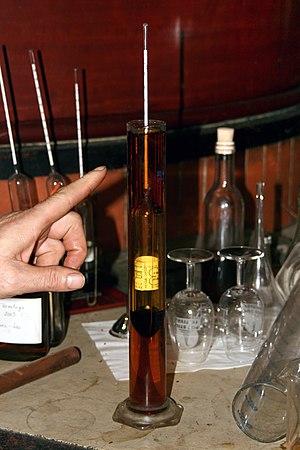
Alcoolmètre utilisé pour mesurer la température de l'alcool. Ici, le liquide dans le tube est du Cognac, à 44,5
Le titre alcoométrique volumique, aussi appelé degré alcoolique ou degré d'alcool, est la proportion d'alcool dans une boisson.